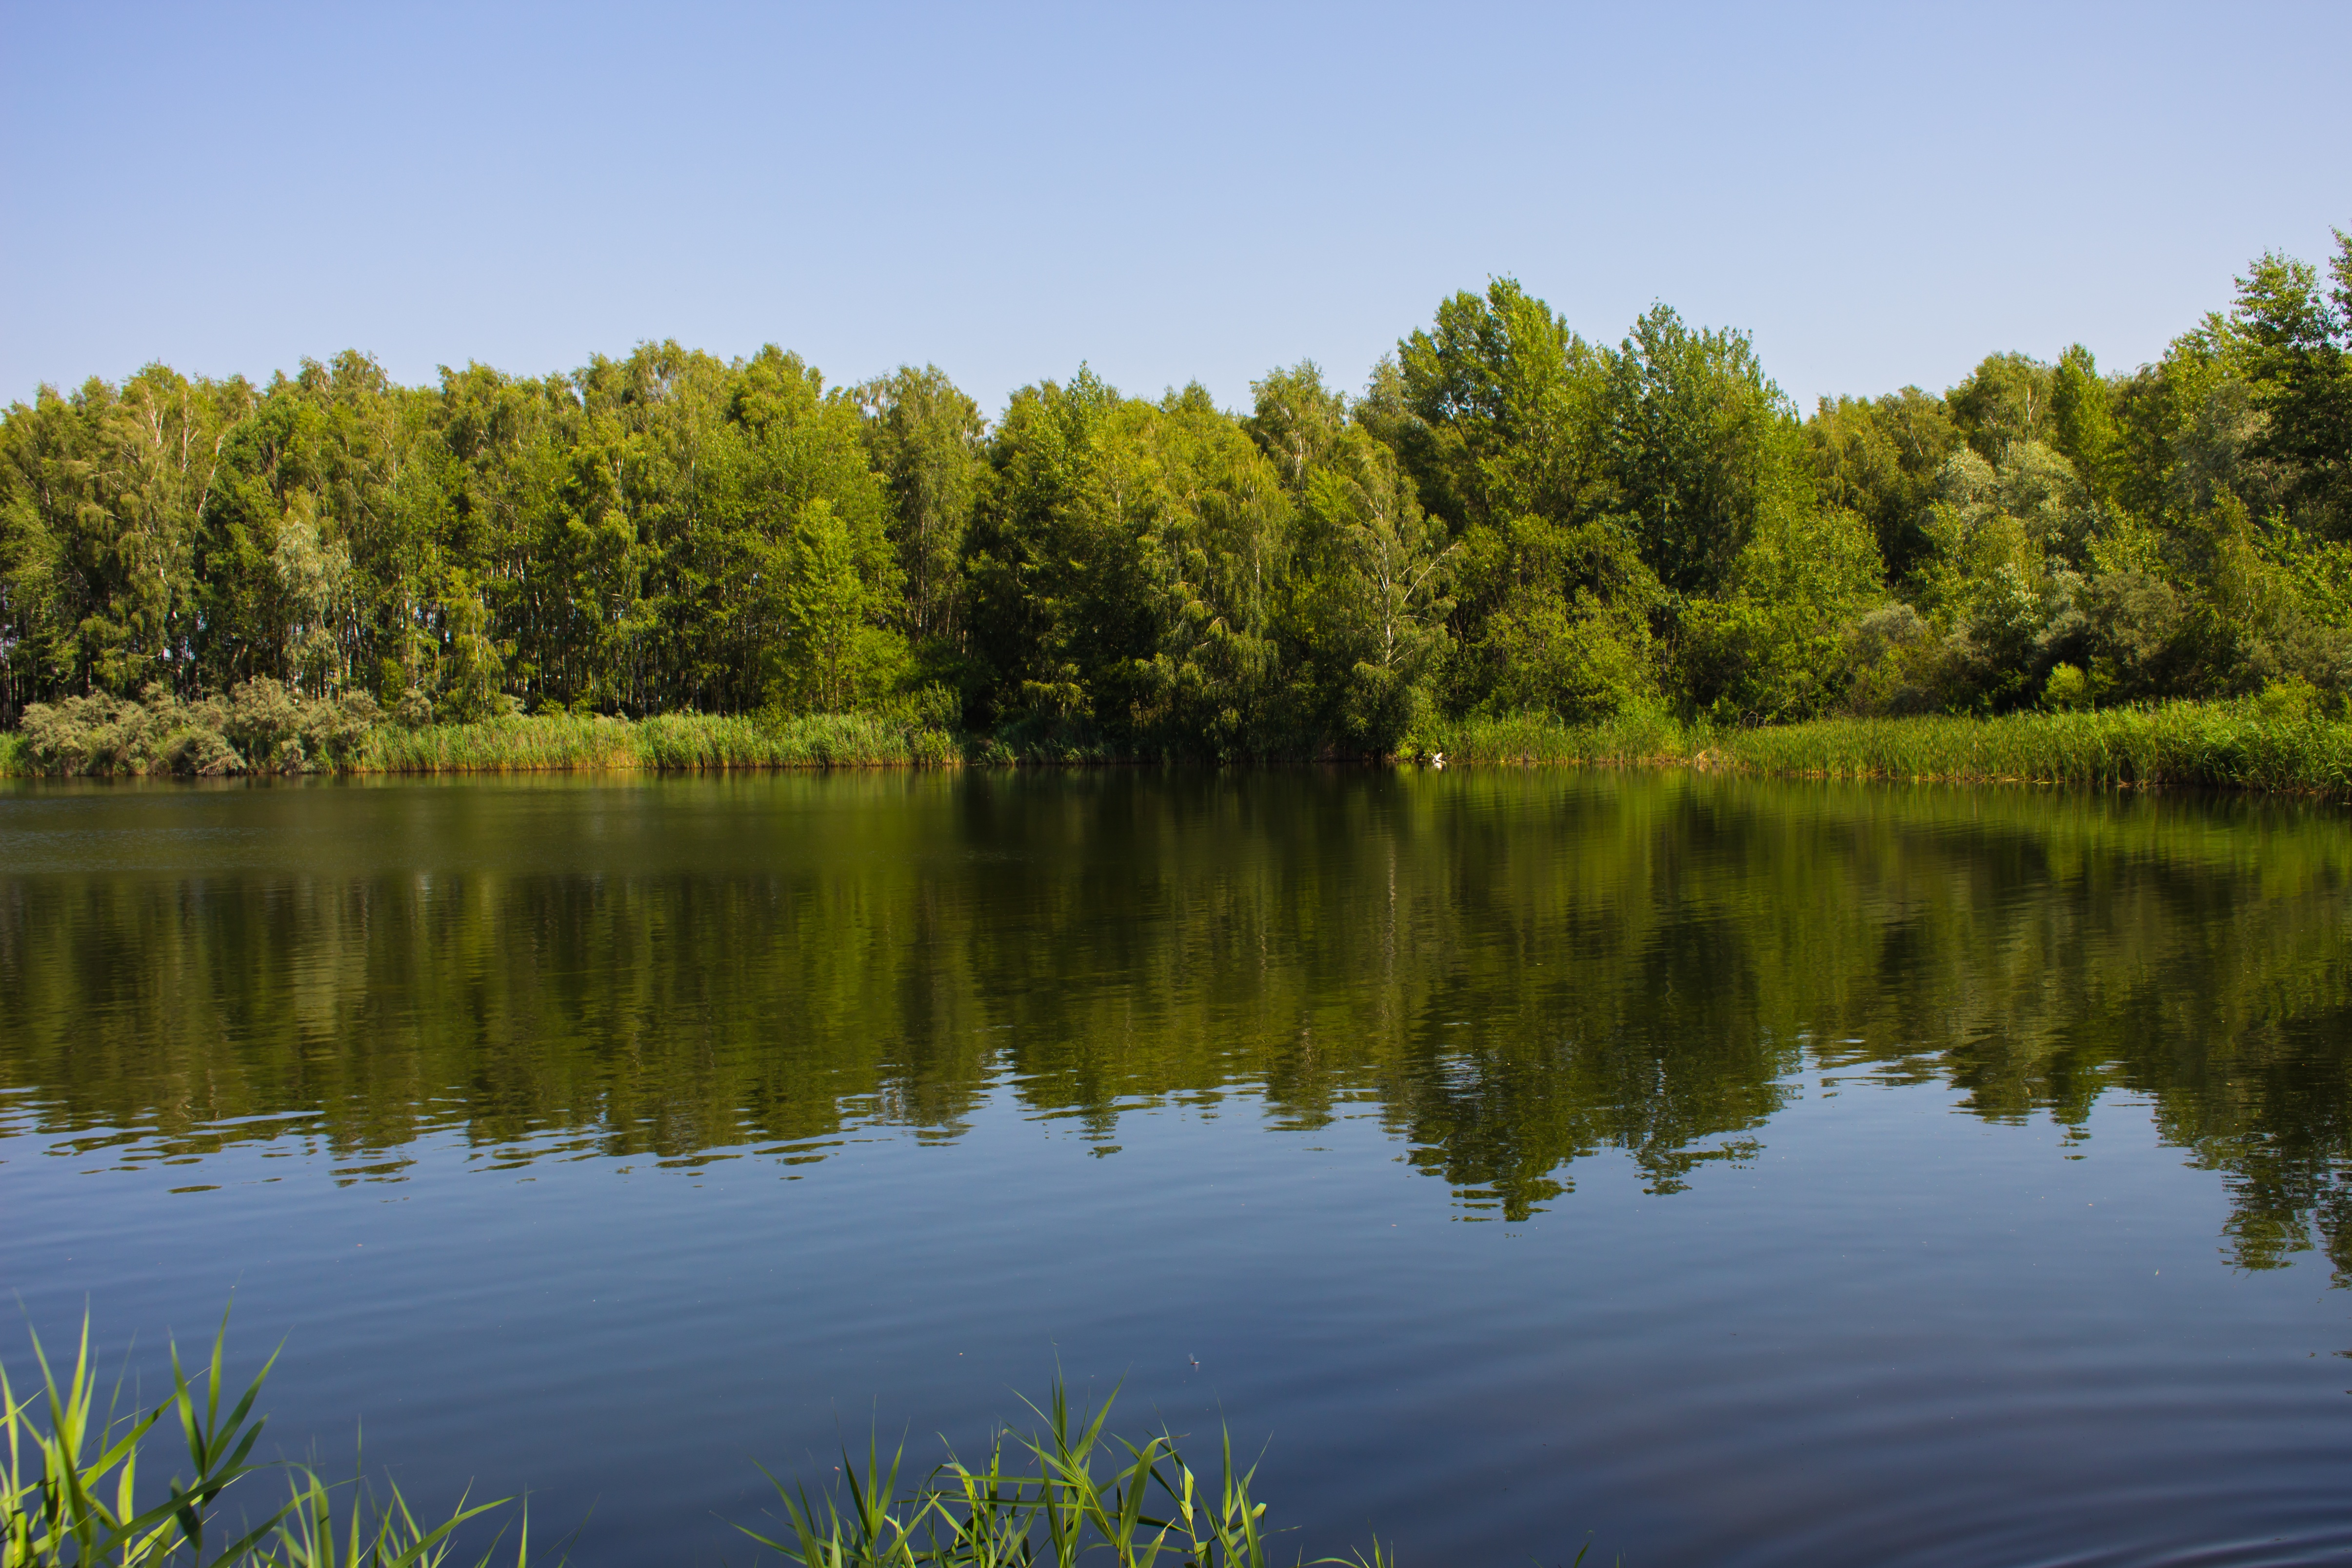
tree, nature, forest, wilderness, sky, meadow, lake, river, summer, pond, green, reflection, autumn, reservoir, body of water, outdoors, wetland, floodplain, habitat, loch, ecosystem, belarus, fish pond, natural environment